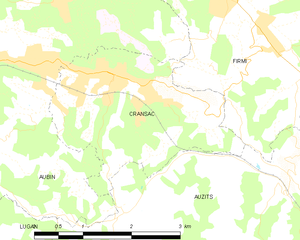
Cransac, parfois appelée Cransac-les-Thermes, est une commune française située dans le département de l'Aveyron, en région Occitanie.